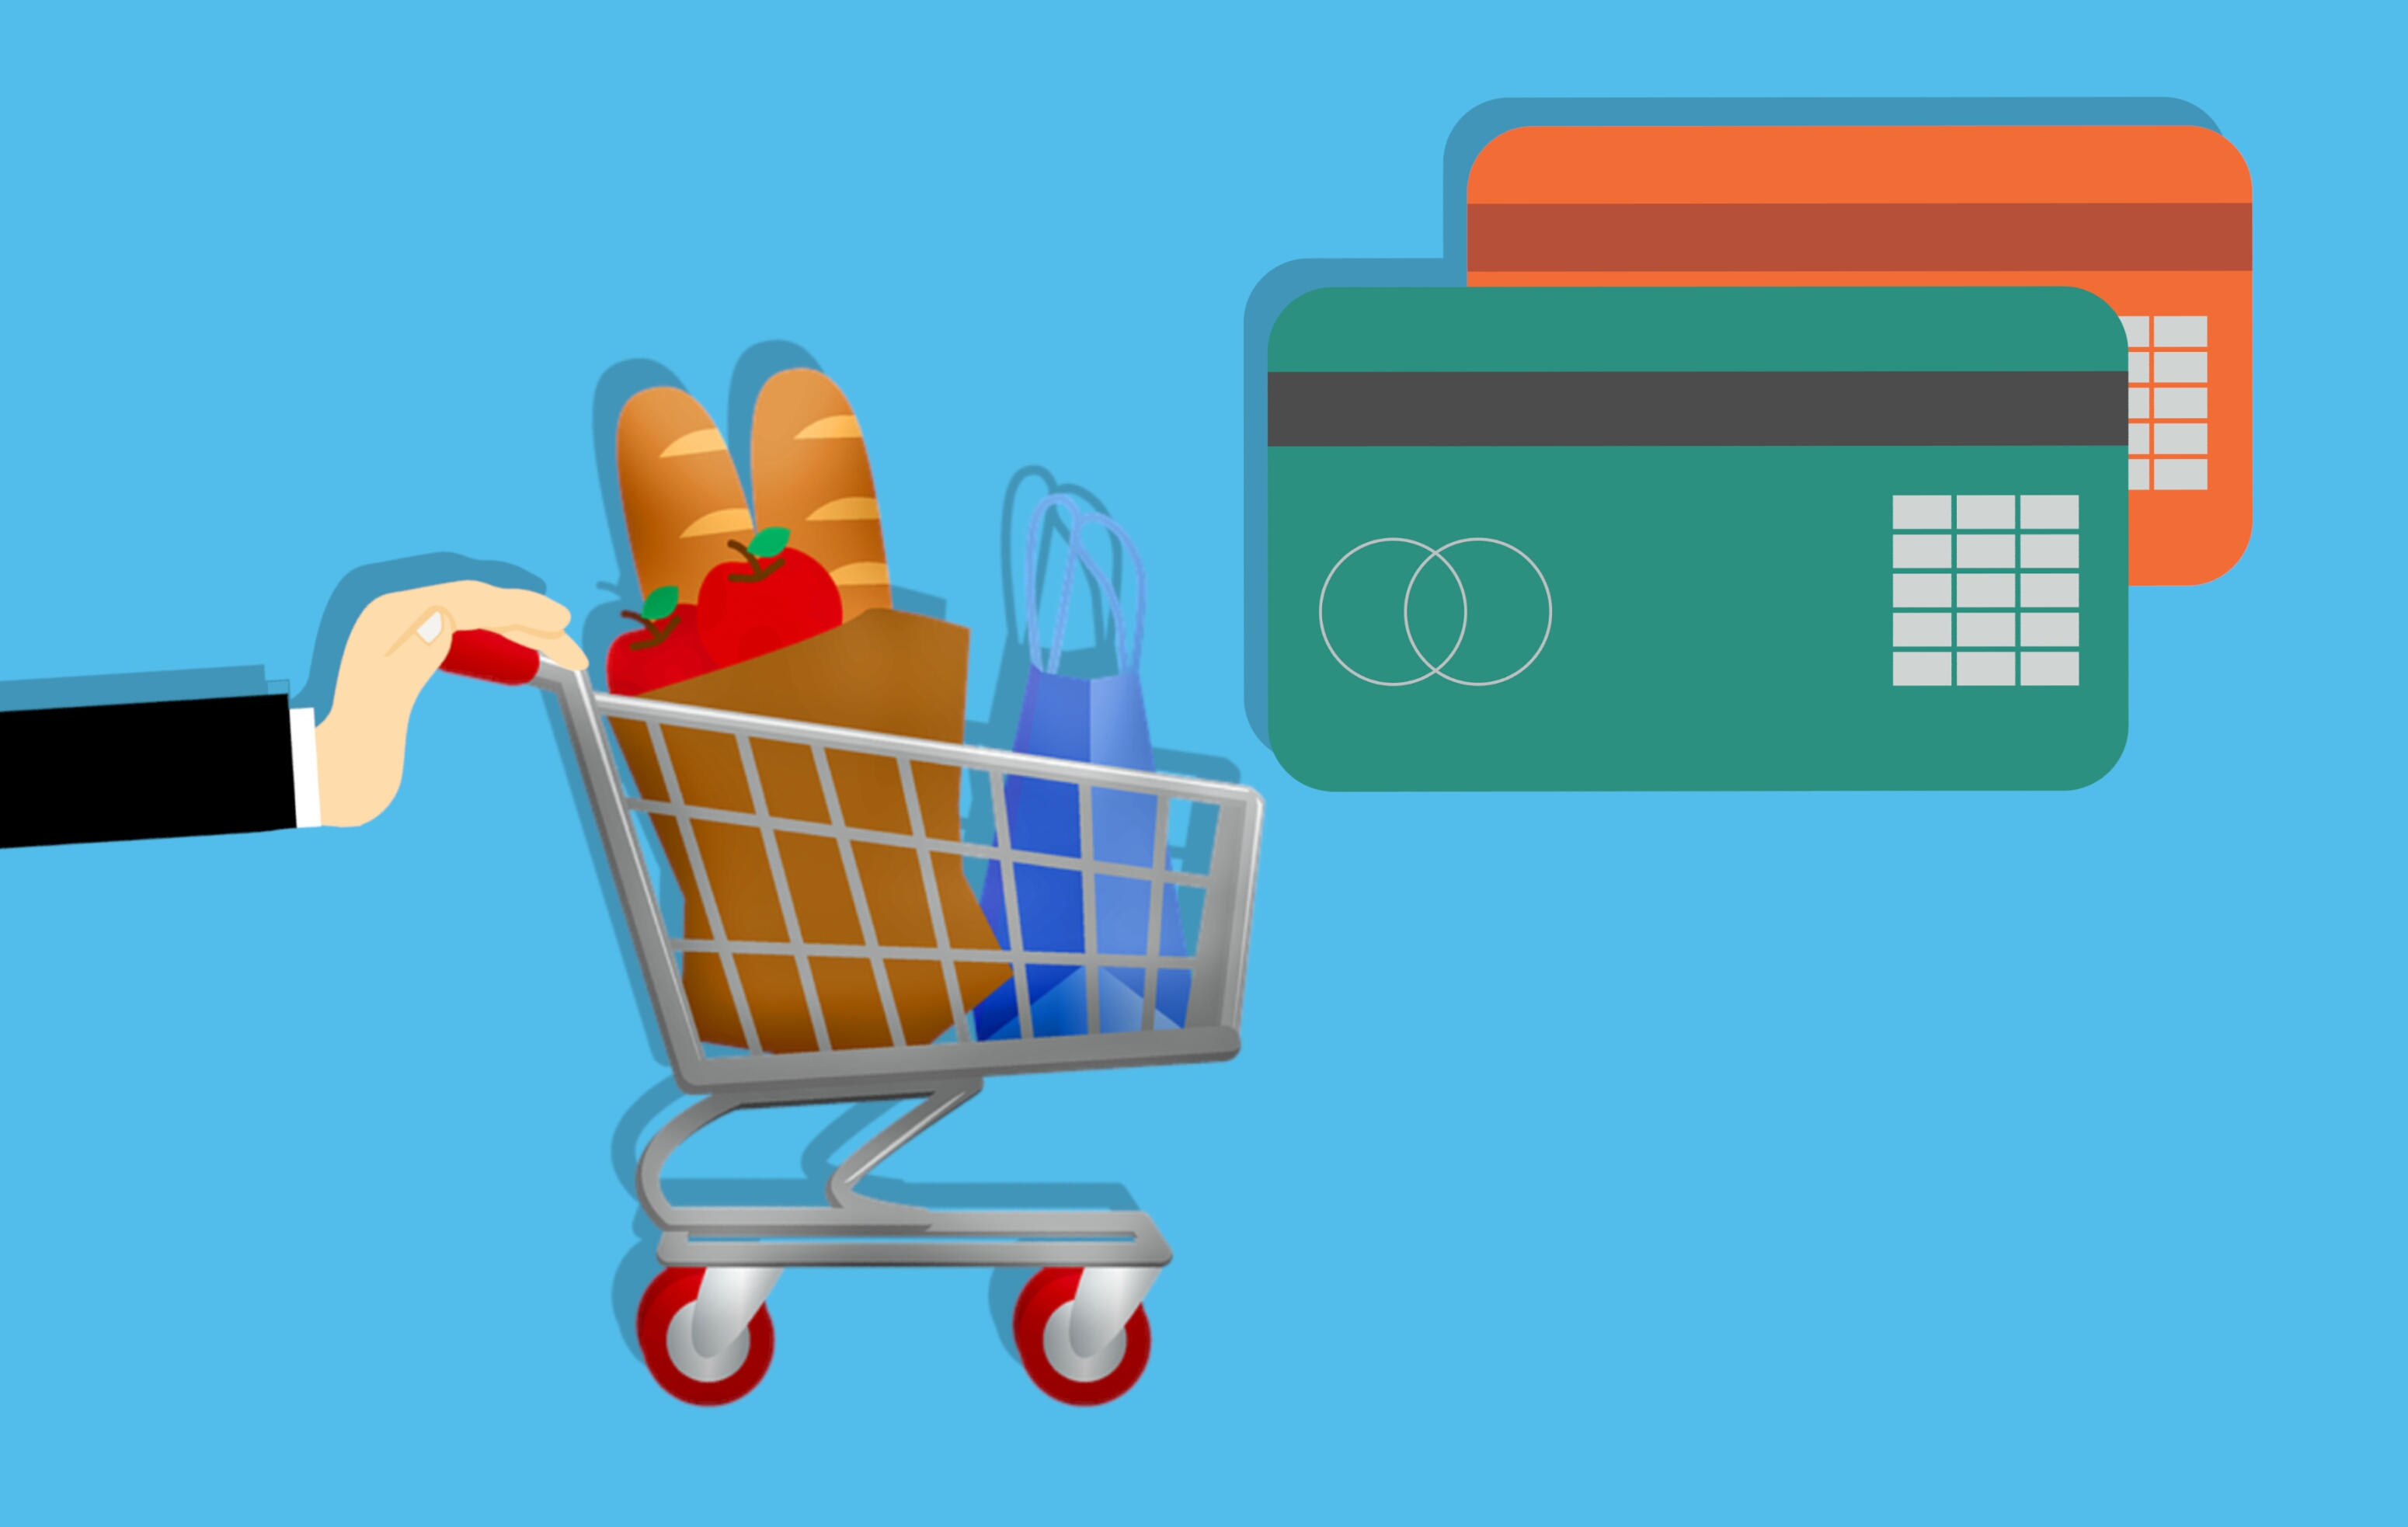
card, shopping cart, product, cart, vehicle, illustration, clip art